HMS Vidal

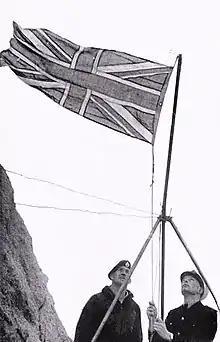
A party from HMS "Vidal" hoist the Union Flag over Rockall in 1955

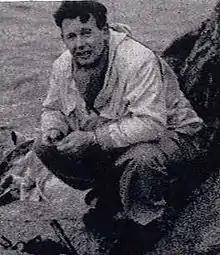
James Fisher on the 1955 Rockall expedition

"Vidal" spent her career carrying out surveys for the Navy, and supporting scientific work for the British government. The development of the Cold War led the British government to decide to formally annex Rockall. This was authorised on 14 September 1955, with orders from Queen Elizabeth II transmitted to the "Vidal" detailing On arrival at Rockall you will effect a landing and hoist the Union flag on whatever spot appears most suitable or practicable and you will then take possession of the island on our behalf. The "Vidal" arrived in position the following day, but were unable to land any men as poor weather prevented the helicopter from flying.